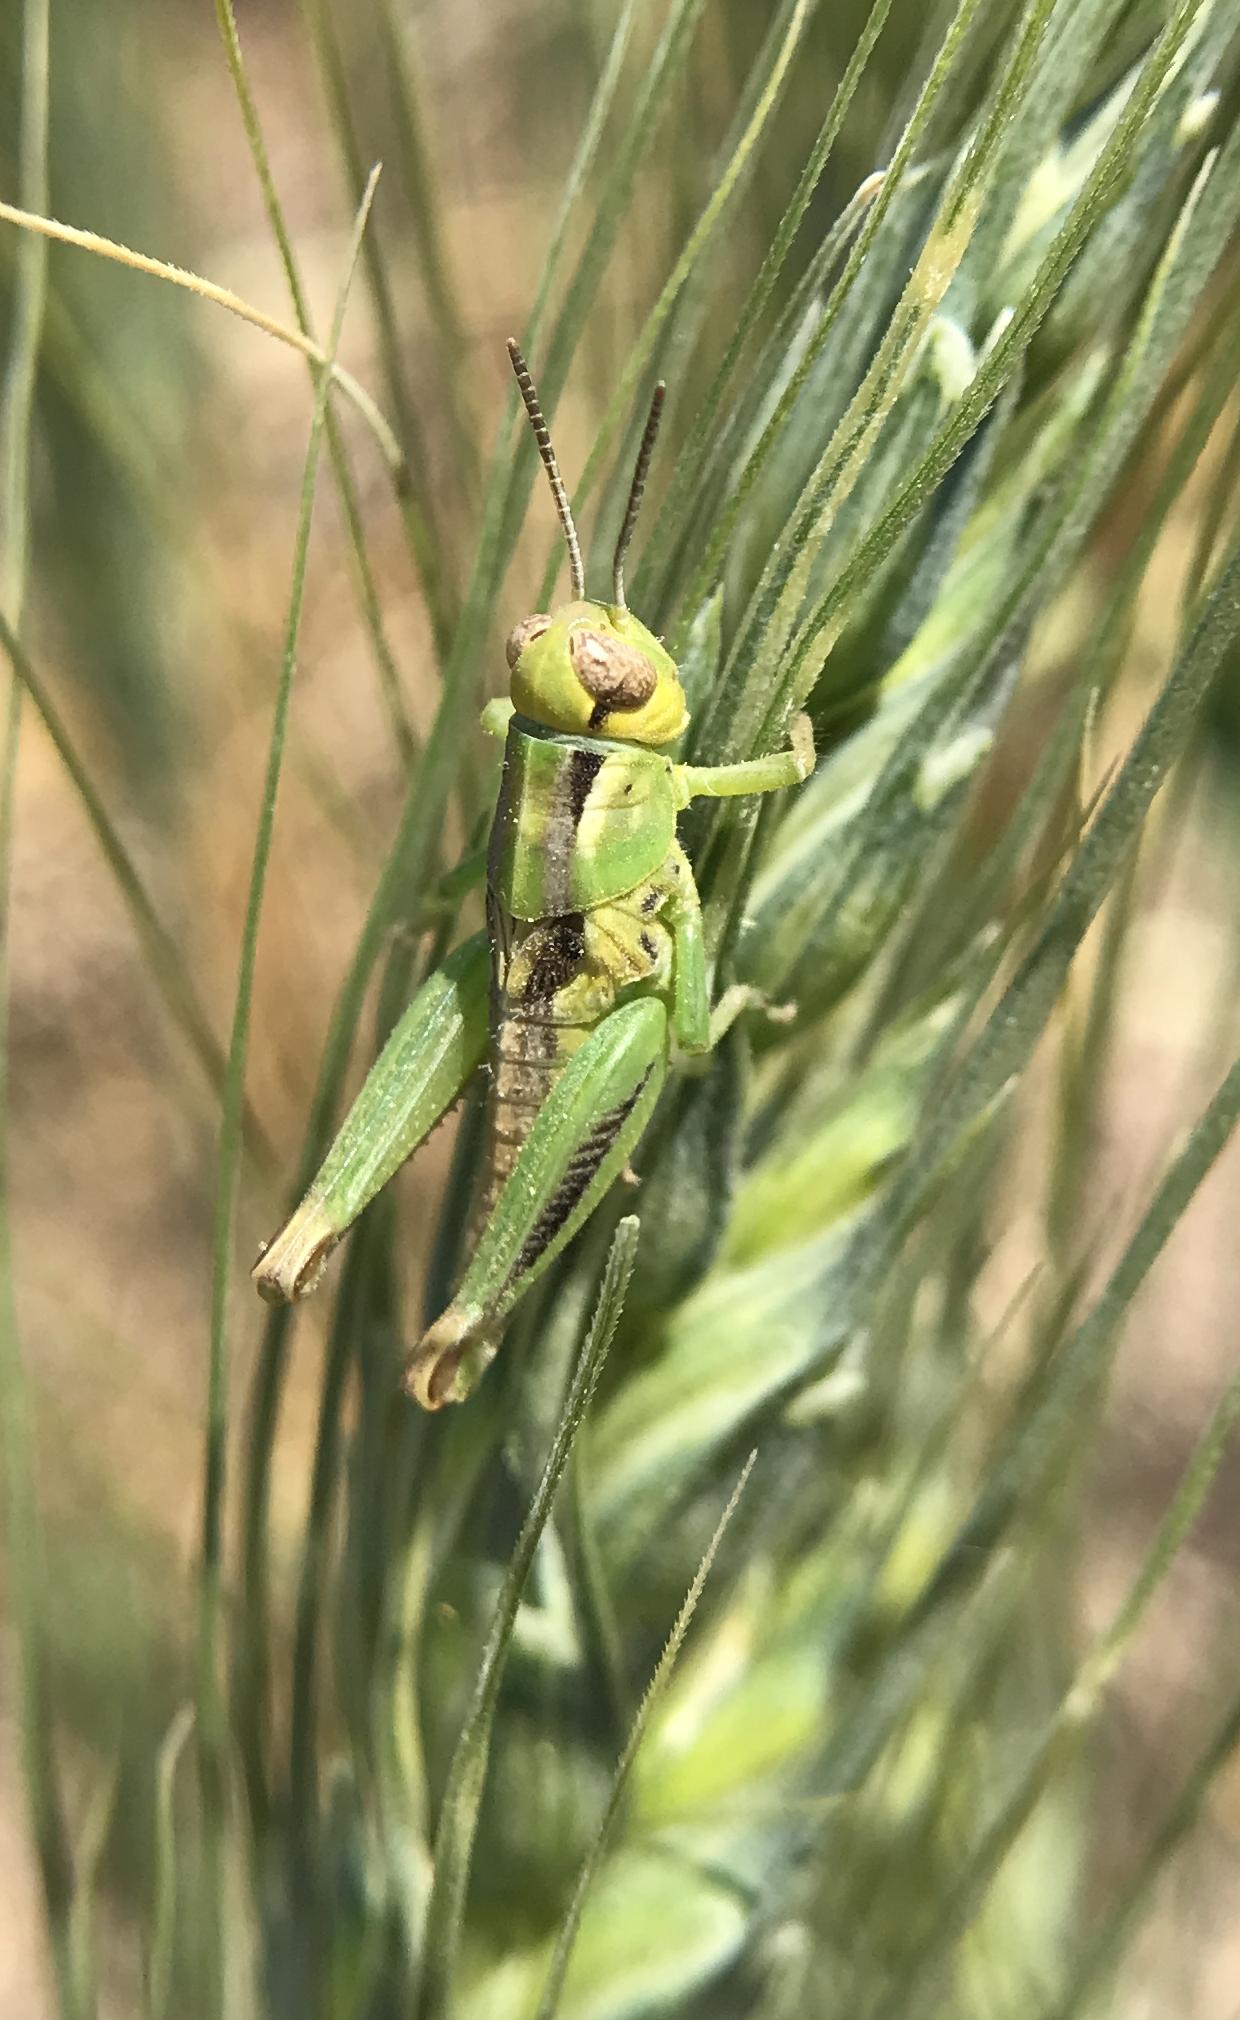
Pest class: occasional_pest